Vertical launching system

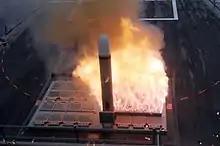
US Navy Mark 41 Tomahawk hot launch.

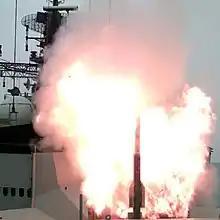
Shipborne launch of VL-SRSAM

A vertical launch system can be either "hot launch", where the missile ignites in the cell, or "cold launch", where the missile is expelled by gas produced by a gas generator which is not part of the missile itself, and then the missile ignites. "Cold" means relatively cold compared with rocket engine exhaust. A hot launch system does not require an ejection mechanism but does require some way of disposing of the missile's exhaust and heat as it departs the cell. If the missile ignites in a cell without an ejection mechanism, the cell must withstand the tremendous heat generated without igniting missiles in adjacent cells.